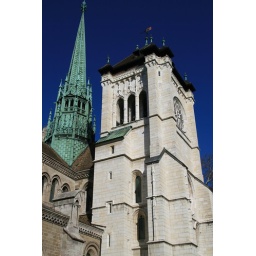
The contrasting white stone tower and green spire of the 11th century St. Peter's Cathedral in Geneva, Switzerland.